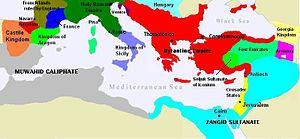
Après un net recul de ses frontières en Asie Mineure et la perte de ses possessions en Italie dans la deuxième moitié du XIᵉ siècle, l’Empire byzantin entreprit sous les Comnènes une période de redressement continu bien qu’incomplet. Cinq empereurs tentèrent pendant 104 ans et par divers moyens de tenir tête aux noblesses terrienne et militaire, soit en favorisant des membres de leur propre famille, soit en faisant appel à des conseillers de l’extérieur, soit en privilégiant l’une d’elles, soit en persécutant l’une et l’autre. La réforme du système monétaire conduite par Alexis Iᵉʳ permit de relancer la vie économique et commerciale, mais cette dernière fut contrariée par l’ascendant de plus en plus considérable que prirent les marchands vénitiens d’abord, génois et pisans ensuite, établis à Constantinople. Sur le plan extérieur, les Comnènes cherchèrent à freiner l’avancée des Turcs en Anatolie tout en maintenant de bonnes relations avec eux pour avoir les mains libres dans la délicate conduite des relations avec les royaumes francs de Palestine et de Syrie et, à travers eux, avec les puissances européennes qui leur étaient apparentées.